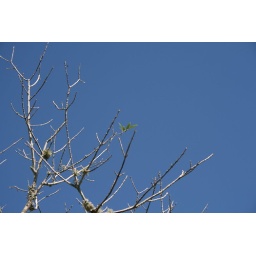
Almost entirely leaveless tree against a blue sky.